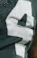
Number: 4